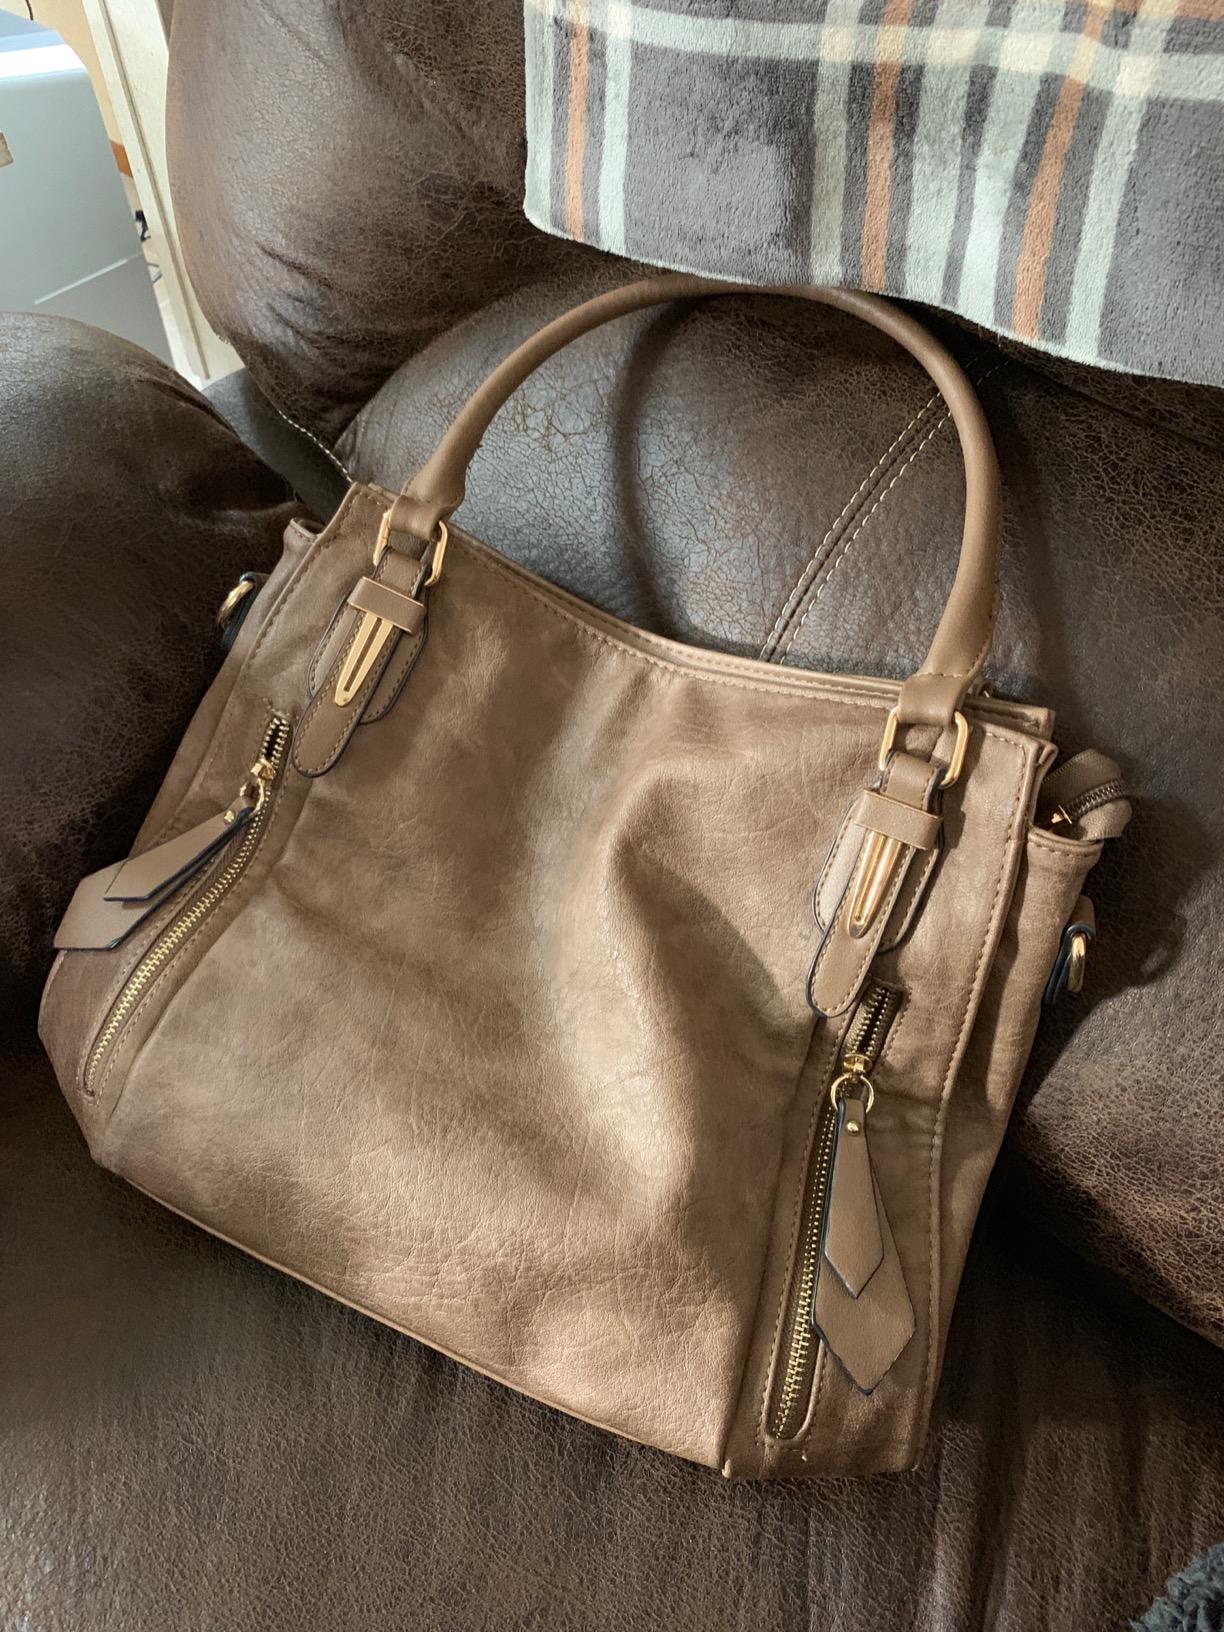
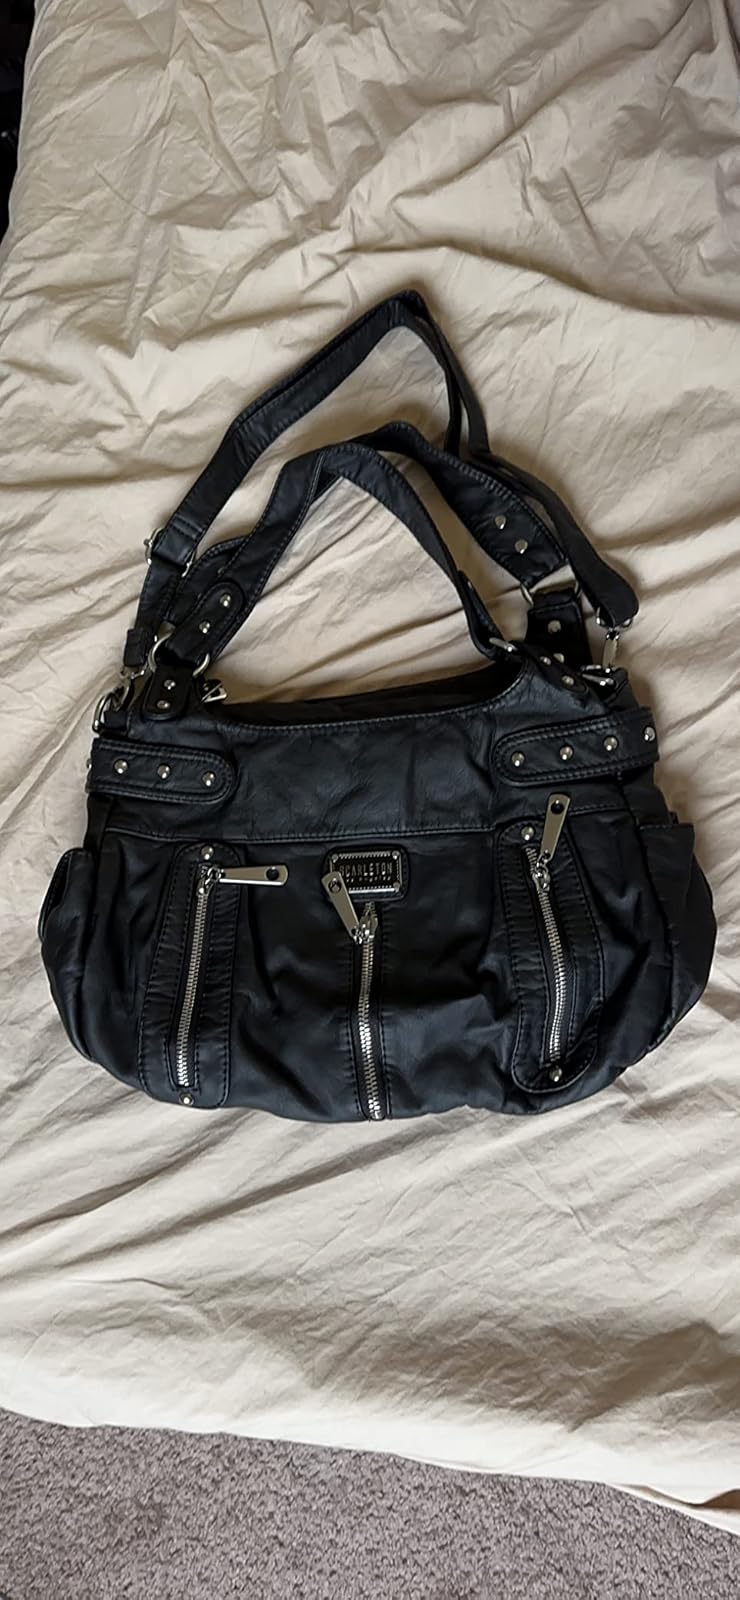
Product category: accessories_handbag
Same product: no